Carl von Gontard

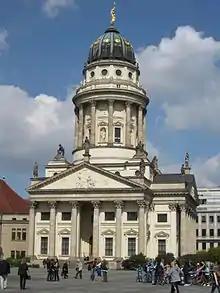
The French Church on Gendarmenmarkt

Gontard's main works in Berlin include the colonnade portico and tower of the German and French churches on Gendarmenmarkt; two decorative colonnaded bridges across the former moat, a remnant of the city's 17th century fortifications, (in 1776 the "Spittelkolonnaden" on Leipziger Straße, and in 1777/1778 the "Königskolonnaden", originally near Alexanderplatz but later relocated to Heinrich-von-Kleist-Park); the Oranienburg Gate (1787/88) historic drawing; and supervision of the construction of the Royal Library on today's Bebelplatz, which he furnished with a grand staircase and a formal hall for festivities.